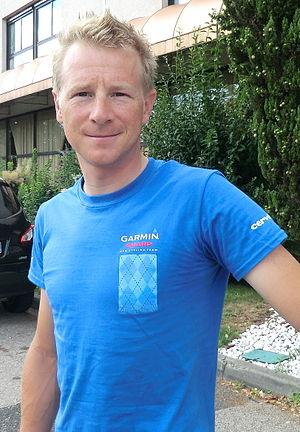
Coureur/directeur sportif au départ de l'hôtel